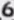
Number: 6